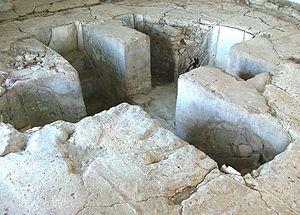
Cet article recense les monuments nationaux du district de Portalegre, au Portugal.